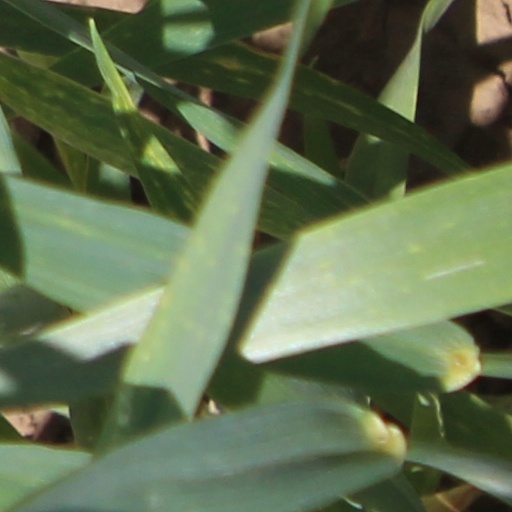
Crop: wheat